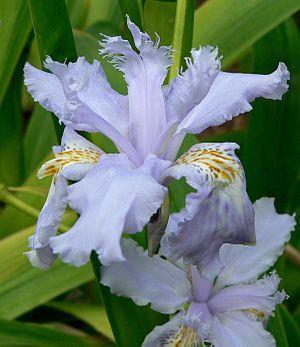
L’Iris est un genre de plantes vivaces à rhizomes ou à bulbes de la famille des Iridacées. Le genre Iris contient 210 espèces et d'innombrables variétés horticoles. On trouve souvent dans les jardins des Iris hybrides horticoles appelés à tort Iris germaniques.